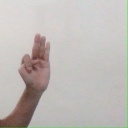
अक्षर: भ